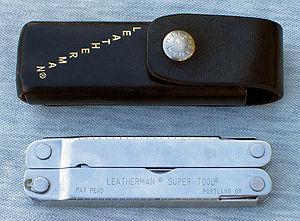
Leatherman est la marque commerciale d'une ligne d'outils multifonctions et de couteaux de poche inspirés du couteau suisse avec pinces, fabriqués et commercialisés par la société américaine Leatherman Tool Group de Portland. Ils intègrent souvent l'essentiel nécessaire aux petits dépannages.